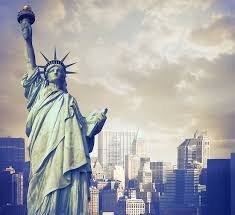
Landmark: Statue of Liberty